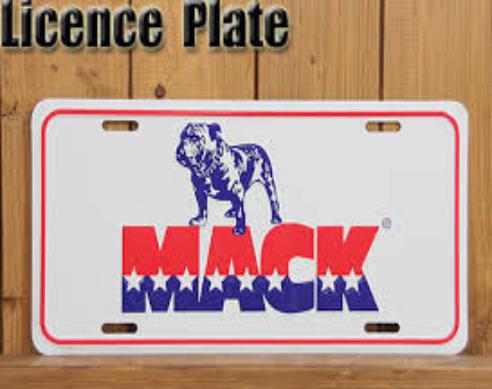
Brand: Mack & Dave's Department Store
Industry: Others